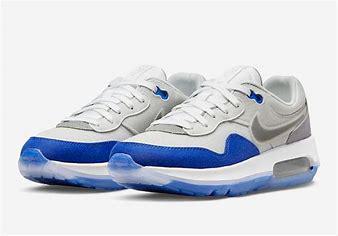
Brand: Nike
Model: Air Max Motif